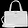
Label: Bag